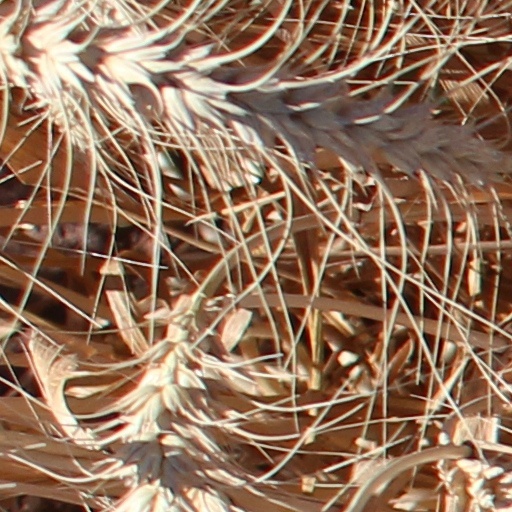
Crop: wheat